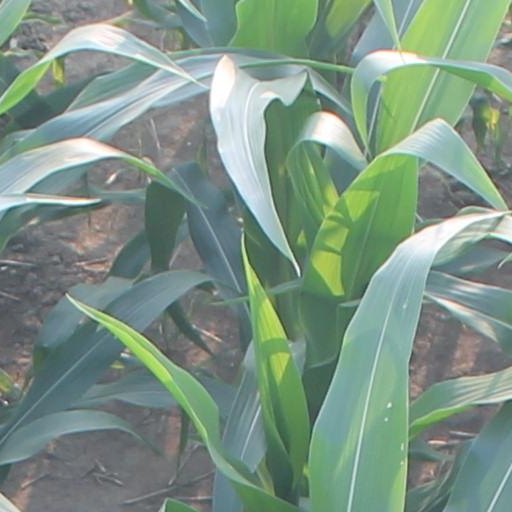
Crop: maize; corn